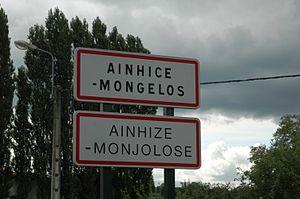
Ainhice-Mongelos est une commune française, située dans le département des Pyrénées-Atlantiques en région Nouvelle-Aquitaine.